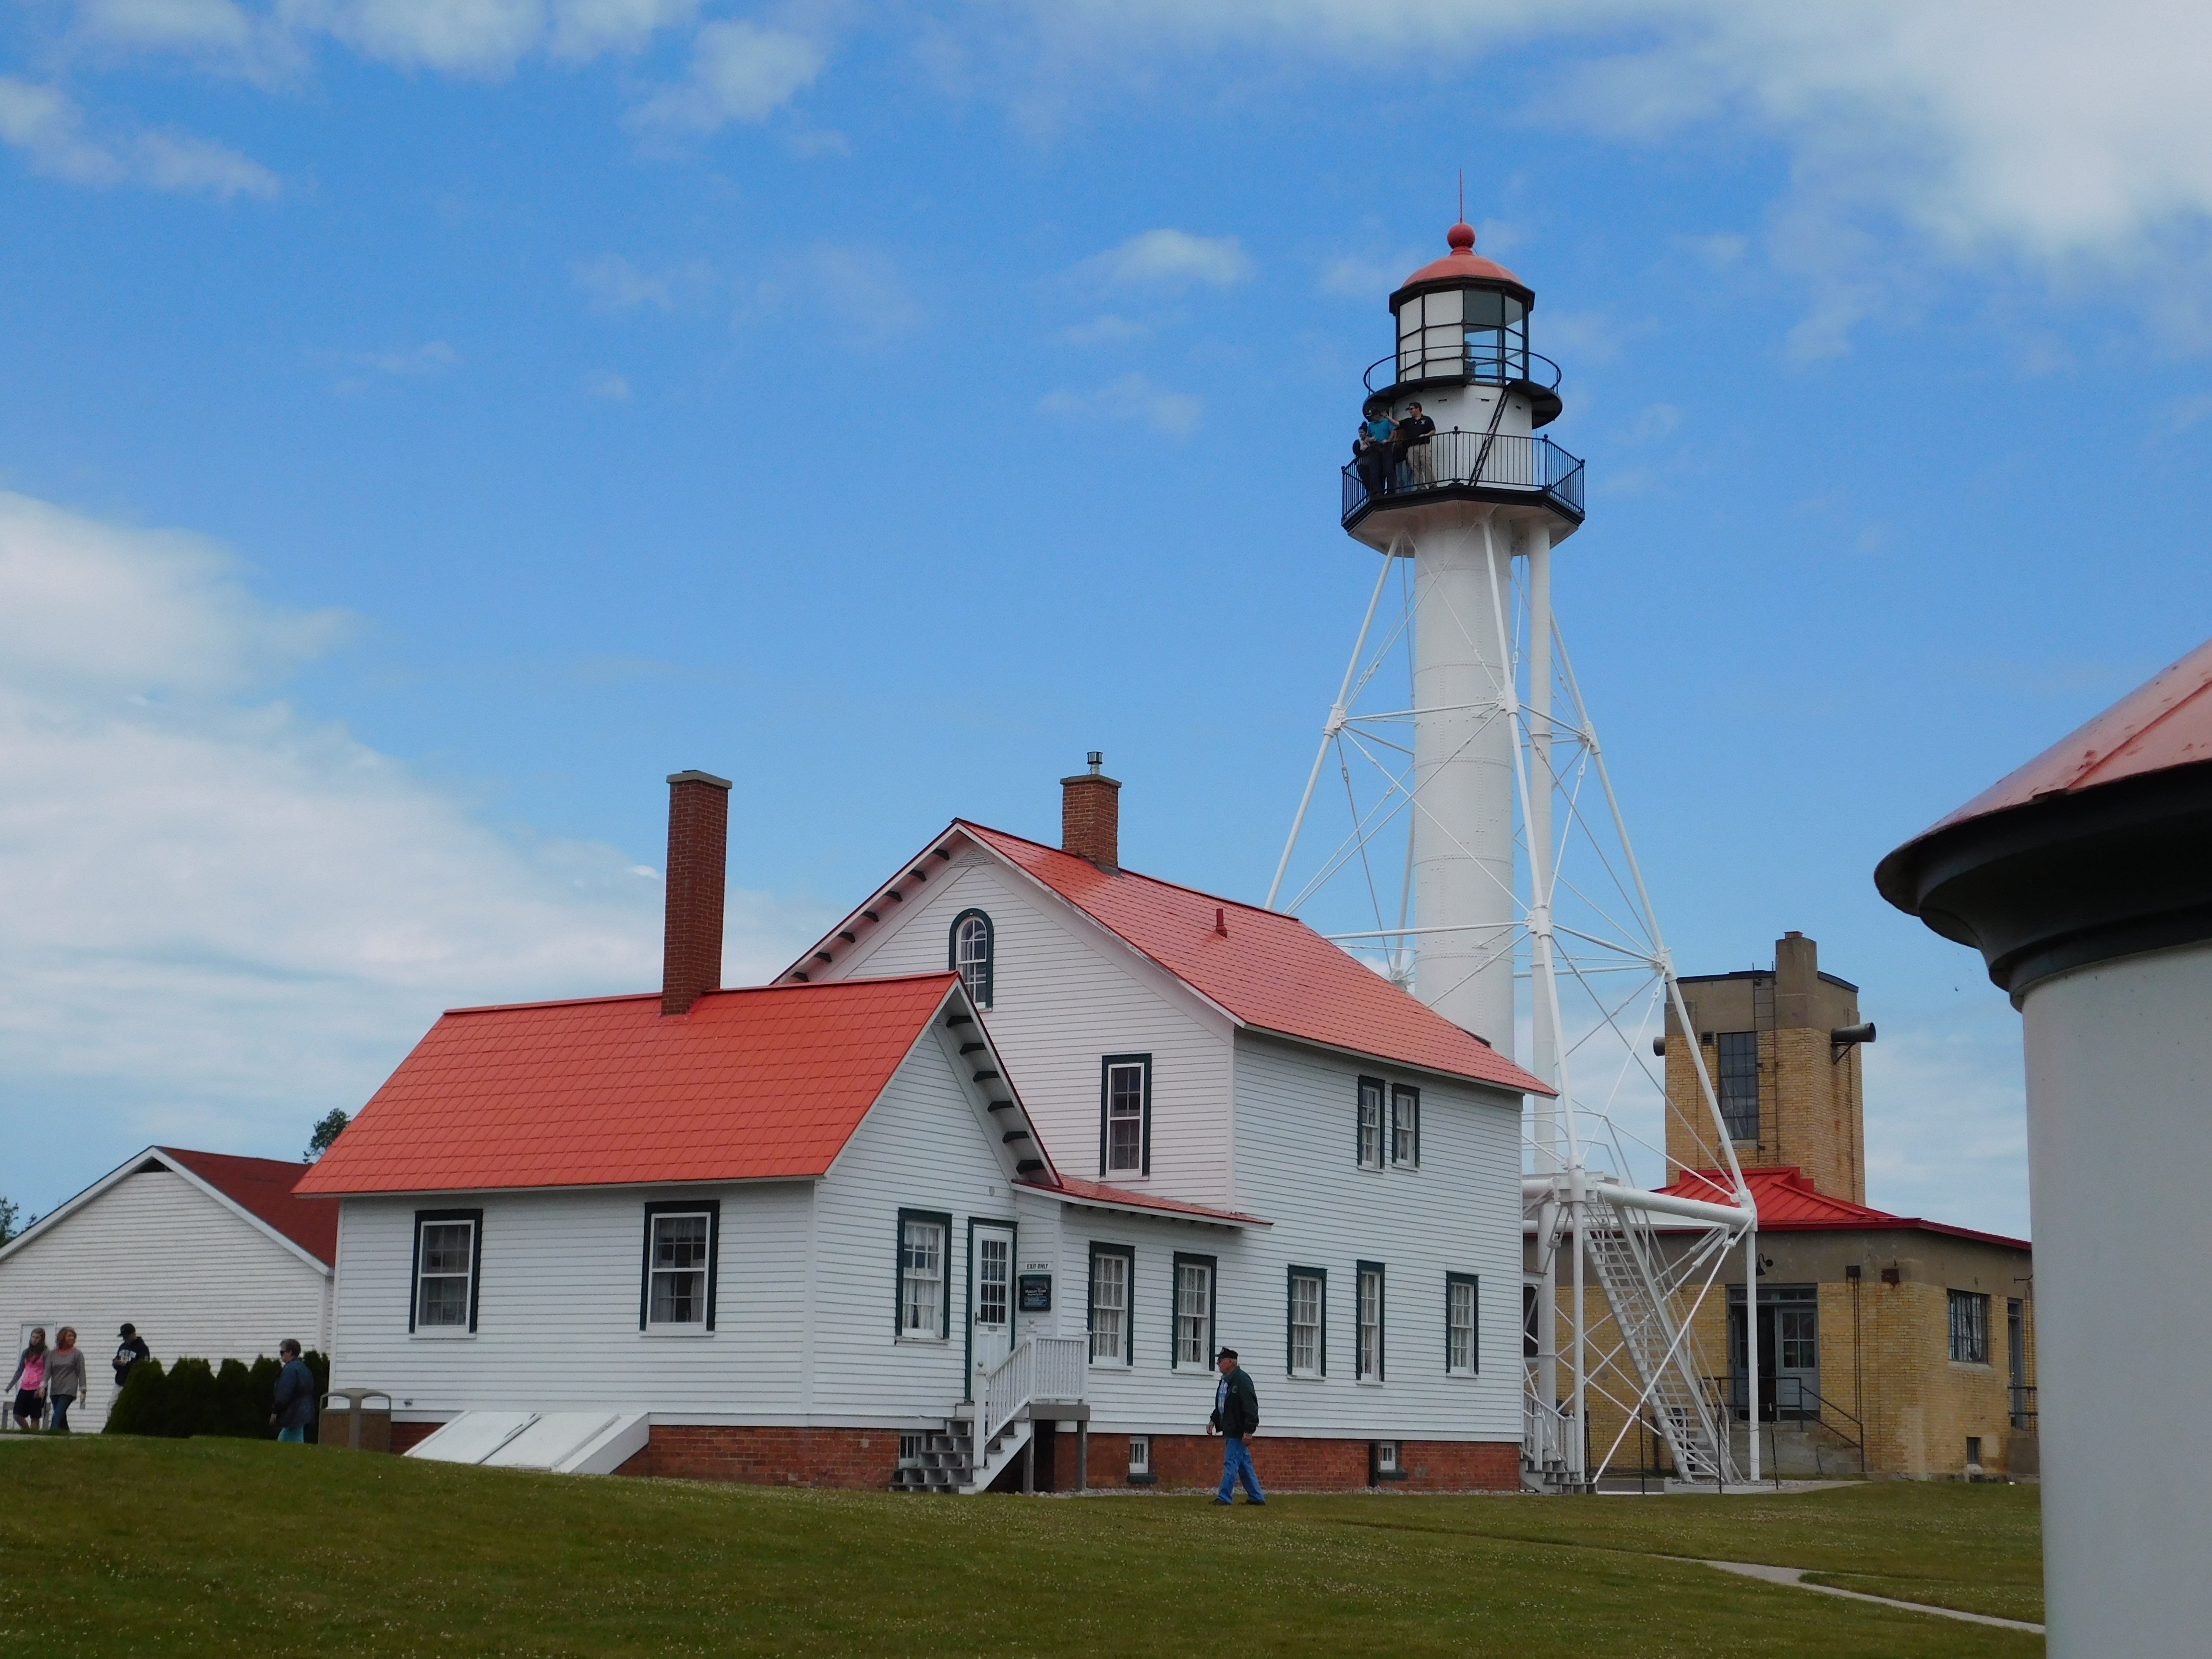
lighthouse, tower, whitefish bay lighthouse, whitefish point